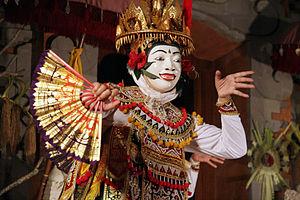
Rāma ou Rām est un roi véritable ou mythique de l'Inde antique, dont la vie et les exploits héroïques sont relatés dans le Rāmāyaṇa, une des deux épopées majeures de l'Inde, écrites en sanskrit. Des données astronomiques extraites du poème épique permettraient de dater son règne approximativement au XXᵉ siècle av. J.-C. La tradition hindouiste prétend qu'il aurait apporté le bonheur et la paix durant le Trêta-Yuga.